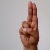
The image shows a hand gesture representing the letter 'U' in Indian Sign Language.